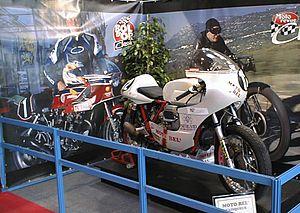
Guzzi Moto Bel' - Moto Revue Classic n° 12, victorieuse au Bol d&#39
Moto Revue est une publication française consacrée à la moto fondée en 1913. Elle a notamment été dirigée par Serge Pozzoli. Elle appartient au groupe de presse Éditions Larivière.